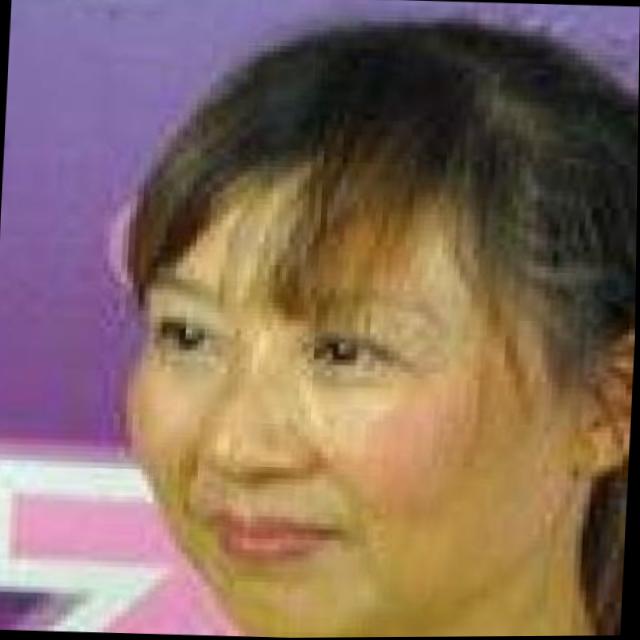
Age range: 21-44